Joseph Ledwidge

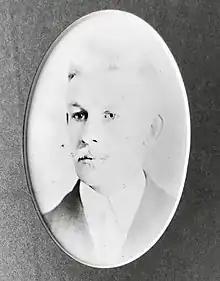
Portrait of Joseph Ledwidge

Joseph James Ledwidge Sr. (8th June 1877 – 19th January 1953) was a Gaelic footballer, an Irish international soccer player and a cricketer. He won two All-Ireland medals playing with the Dublin Geraldines and later played with Shelbourne in the Irish League.